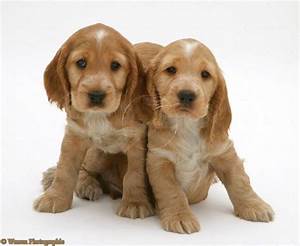
Label: dog